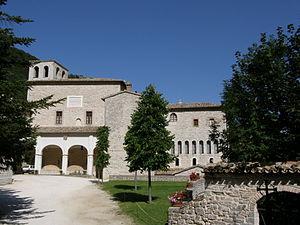
Les Marches historiquement incluses dans l'histoire des États pontificaux, sont un territoire riche en Cathédrales, Eglises et Abbayes ou Collégiales de différents ordres religieux. La plus grande partie des édifices ici recensés étant de style composite, nous avons choisi de catégoriser les ouvrages en fonction du style prédominant.
Le monastère de la Sainte-Croix de Fonte Avellana, sis à Serra Sant'Abbondio dans la province de Pesaro et d'Urbino, en Italie, est une fondation monastique camaldule remontant au Xᵉ siècle. Devenue abbaye en 1325 le monastère connut un déclin et fut supprimé au début du XIXᵉ siècle, mais reprit vie avec les moines-ermites camaldules le réoccupant en 1935 et y rétablissant l’office divin. Elle est toujours « abbaye vivante ».